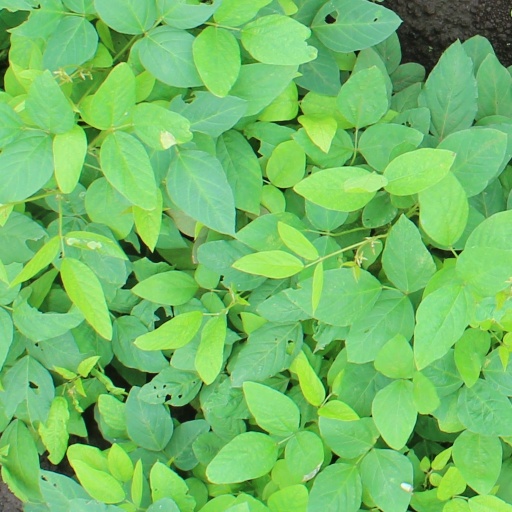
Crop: soybean